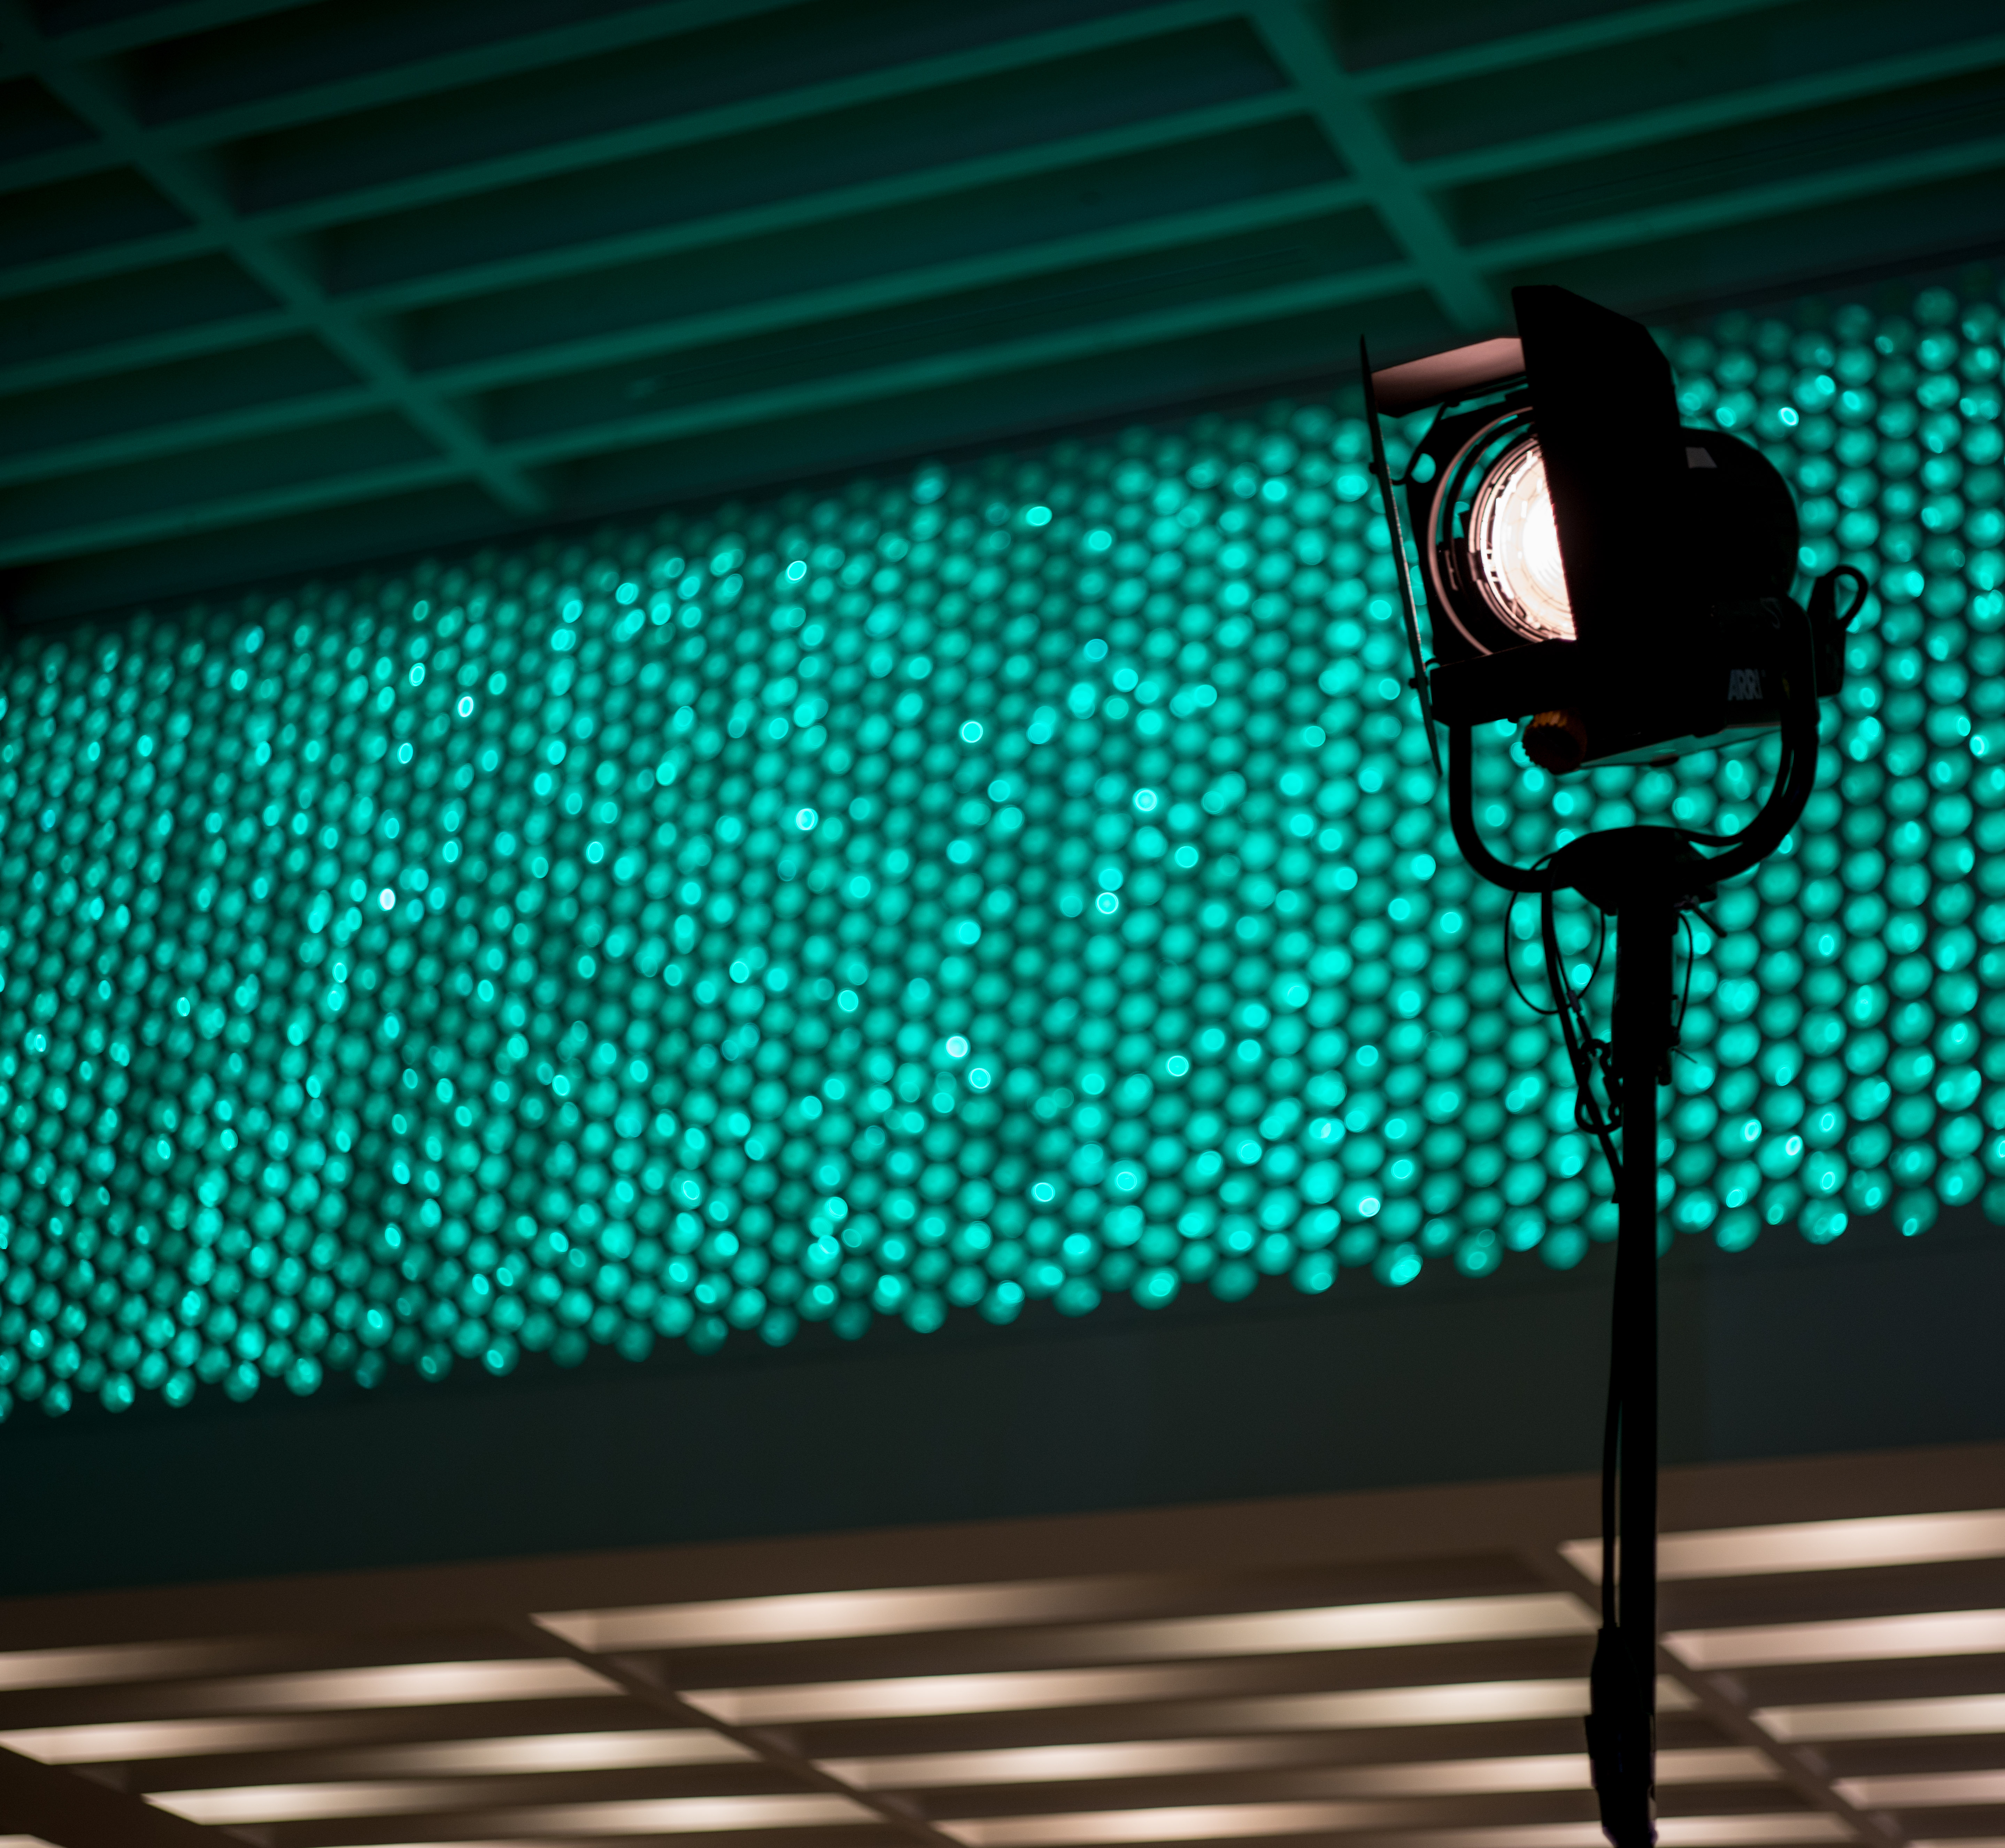
light, architecture, interior, advertising, pattern, green, museum, colourful, color, television, black, signage, lighting, interior design, colour, inside, art, design, light fixture, 50, culture, licht, kunst, sony, patterns, alpha, shape, leica, summicron, abstrakt, muster, 7rii, innen, gestating, gestalt, window covering, display device, led backlit lcd display, electronic signage, flat panel display, led display